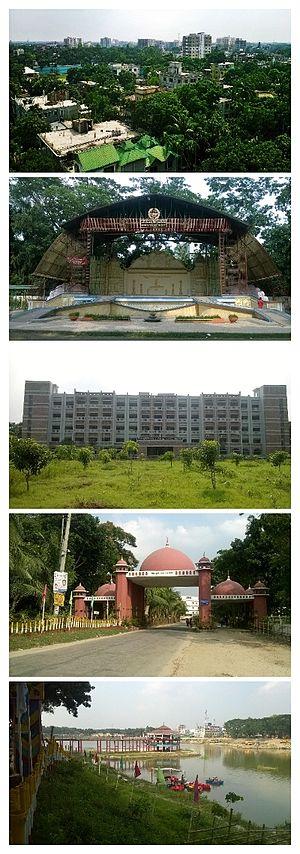
Tangail est une ville située dans la région centrale du Bangladesh. Elle est située à 98 km au nord ouest de Dacca, la capitale.